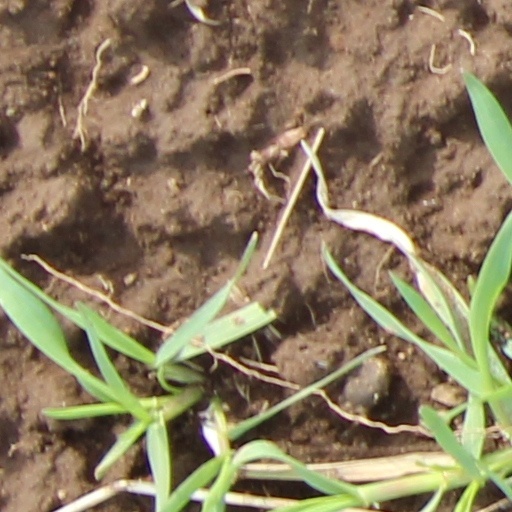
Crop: wheat